Willem Jacob Herreyns

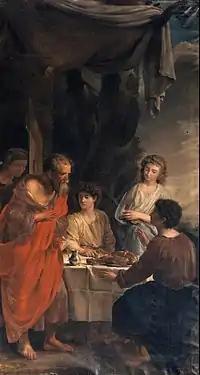
"Abraham visited by the three Angels"

In 1800 he was invited to become together with Balthasar Paul Ommeganck a teacher of the members of the newly established "Genootschap der Kunsten" ("'Society for the arts'). This was an organisation set up at the initiative of Mattheus Ignatius van Bree and included initially Jan van Bree, Jean-Baptiste Berré. Lambrecht Dentijn, Jan Carpentero, Ferdinand Verhoeven, Peter Iven, Michiel Dierickxen, Jan Peeters and others. The members undertook to meet monthly to show and discuss their works and enjoy the tuition of the older generation of painters such as Herreyns. At the end of 1800 the pre-existing artist organisation "Konstmaatschappij", which had been established in 1788, was merged with the "Genootschap der Kunsten". The merged organisation would organise an annual exhibition of its members' works. Herreyns served as the chairman of the merged entity.